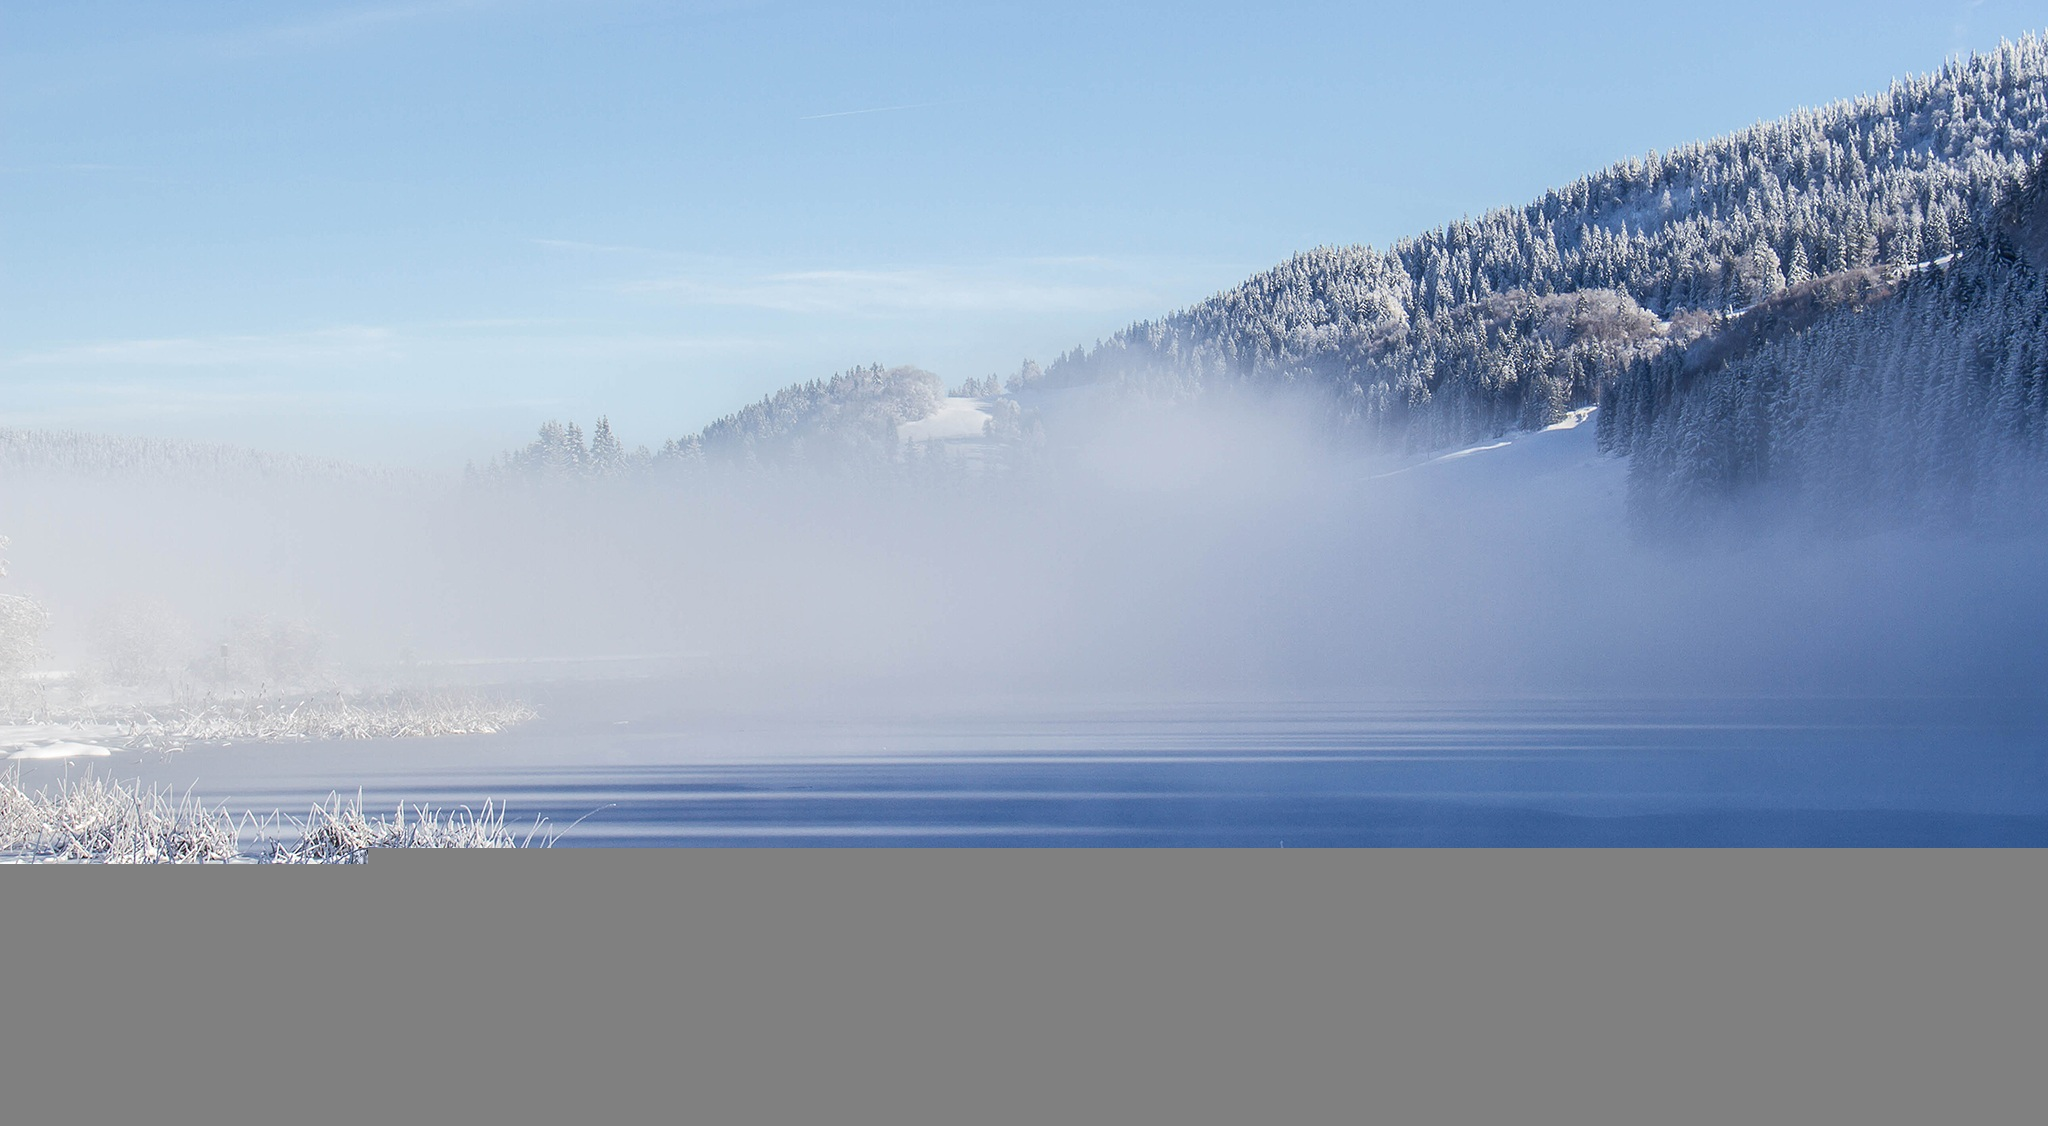
landscape, water, nature, horizon, mountain, snow, winter, cloud, wood, fog, mist, field, sunlight, morning, wave, lake, dawn, mountain range, ice, reflection, weather, atmospheric phenomenon